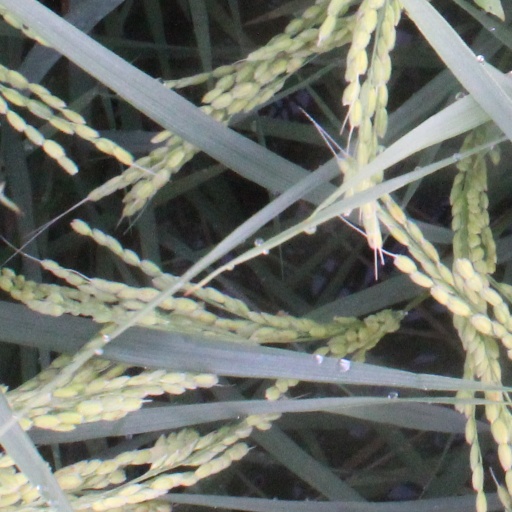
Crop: rice